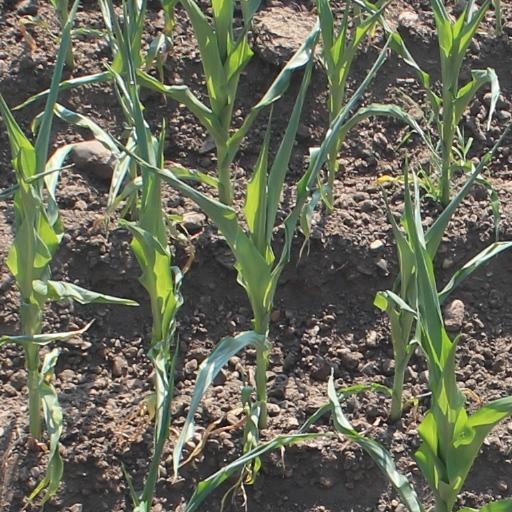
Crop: maize; corn